William Berger (actor)

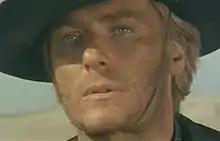
Berger in "Faccia a faccia" (1967)

A former roommate of Keith Richards, his earliest work was in Broadway theatre, but while visiting Italy, he was cast in his first Western, "Break Up", in 1965. A series of Westerns followed, including "Faccia a faccia" (1967), "Today We Kill, Tomorrow We Die!" (1968), "If You Meet Sartana Pray for Your Death" (1968), "Sabata" (1969), and "Keoma" (1975). He also starred in the horror films "Five Dolls for an August Moon", "My Dear Killer", "Monster Shark", and "The Murder Clinic".